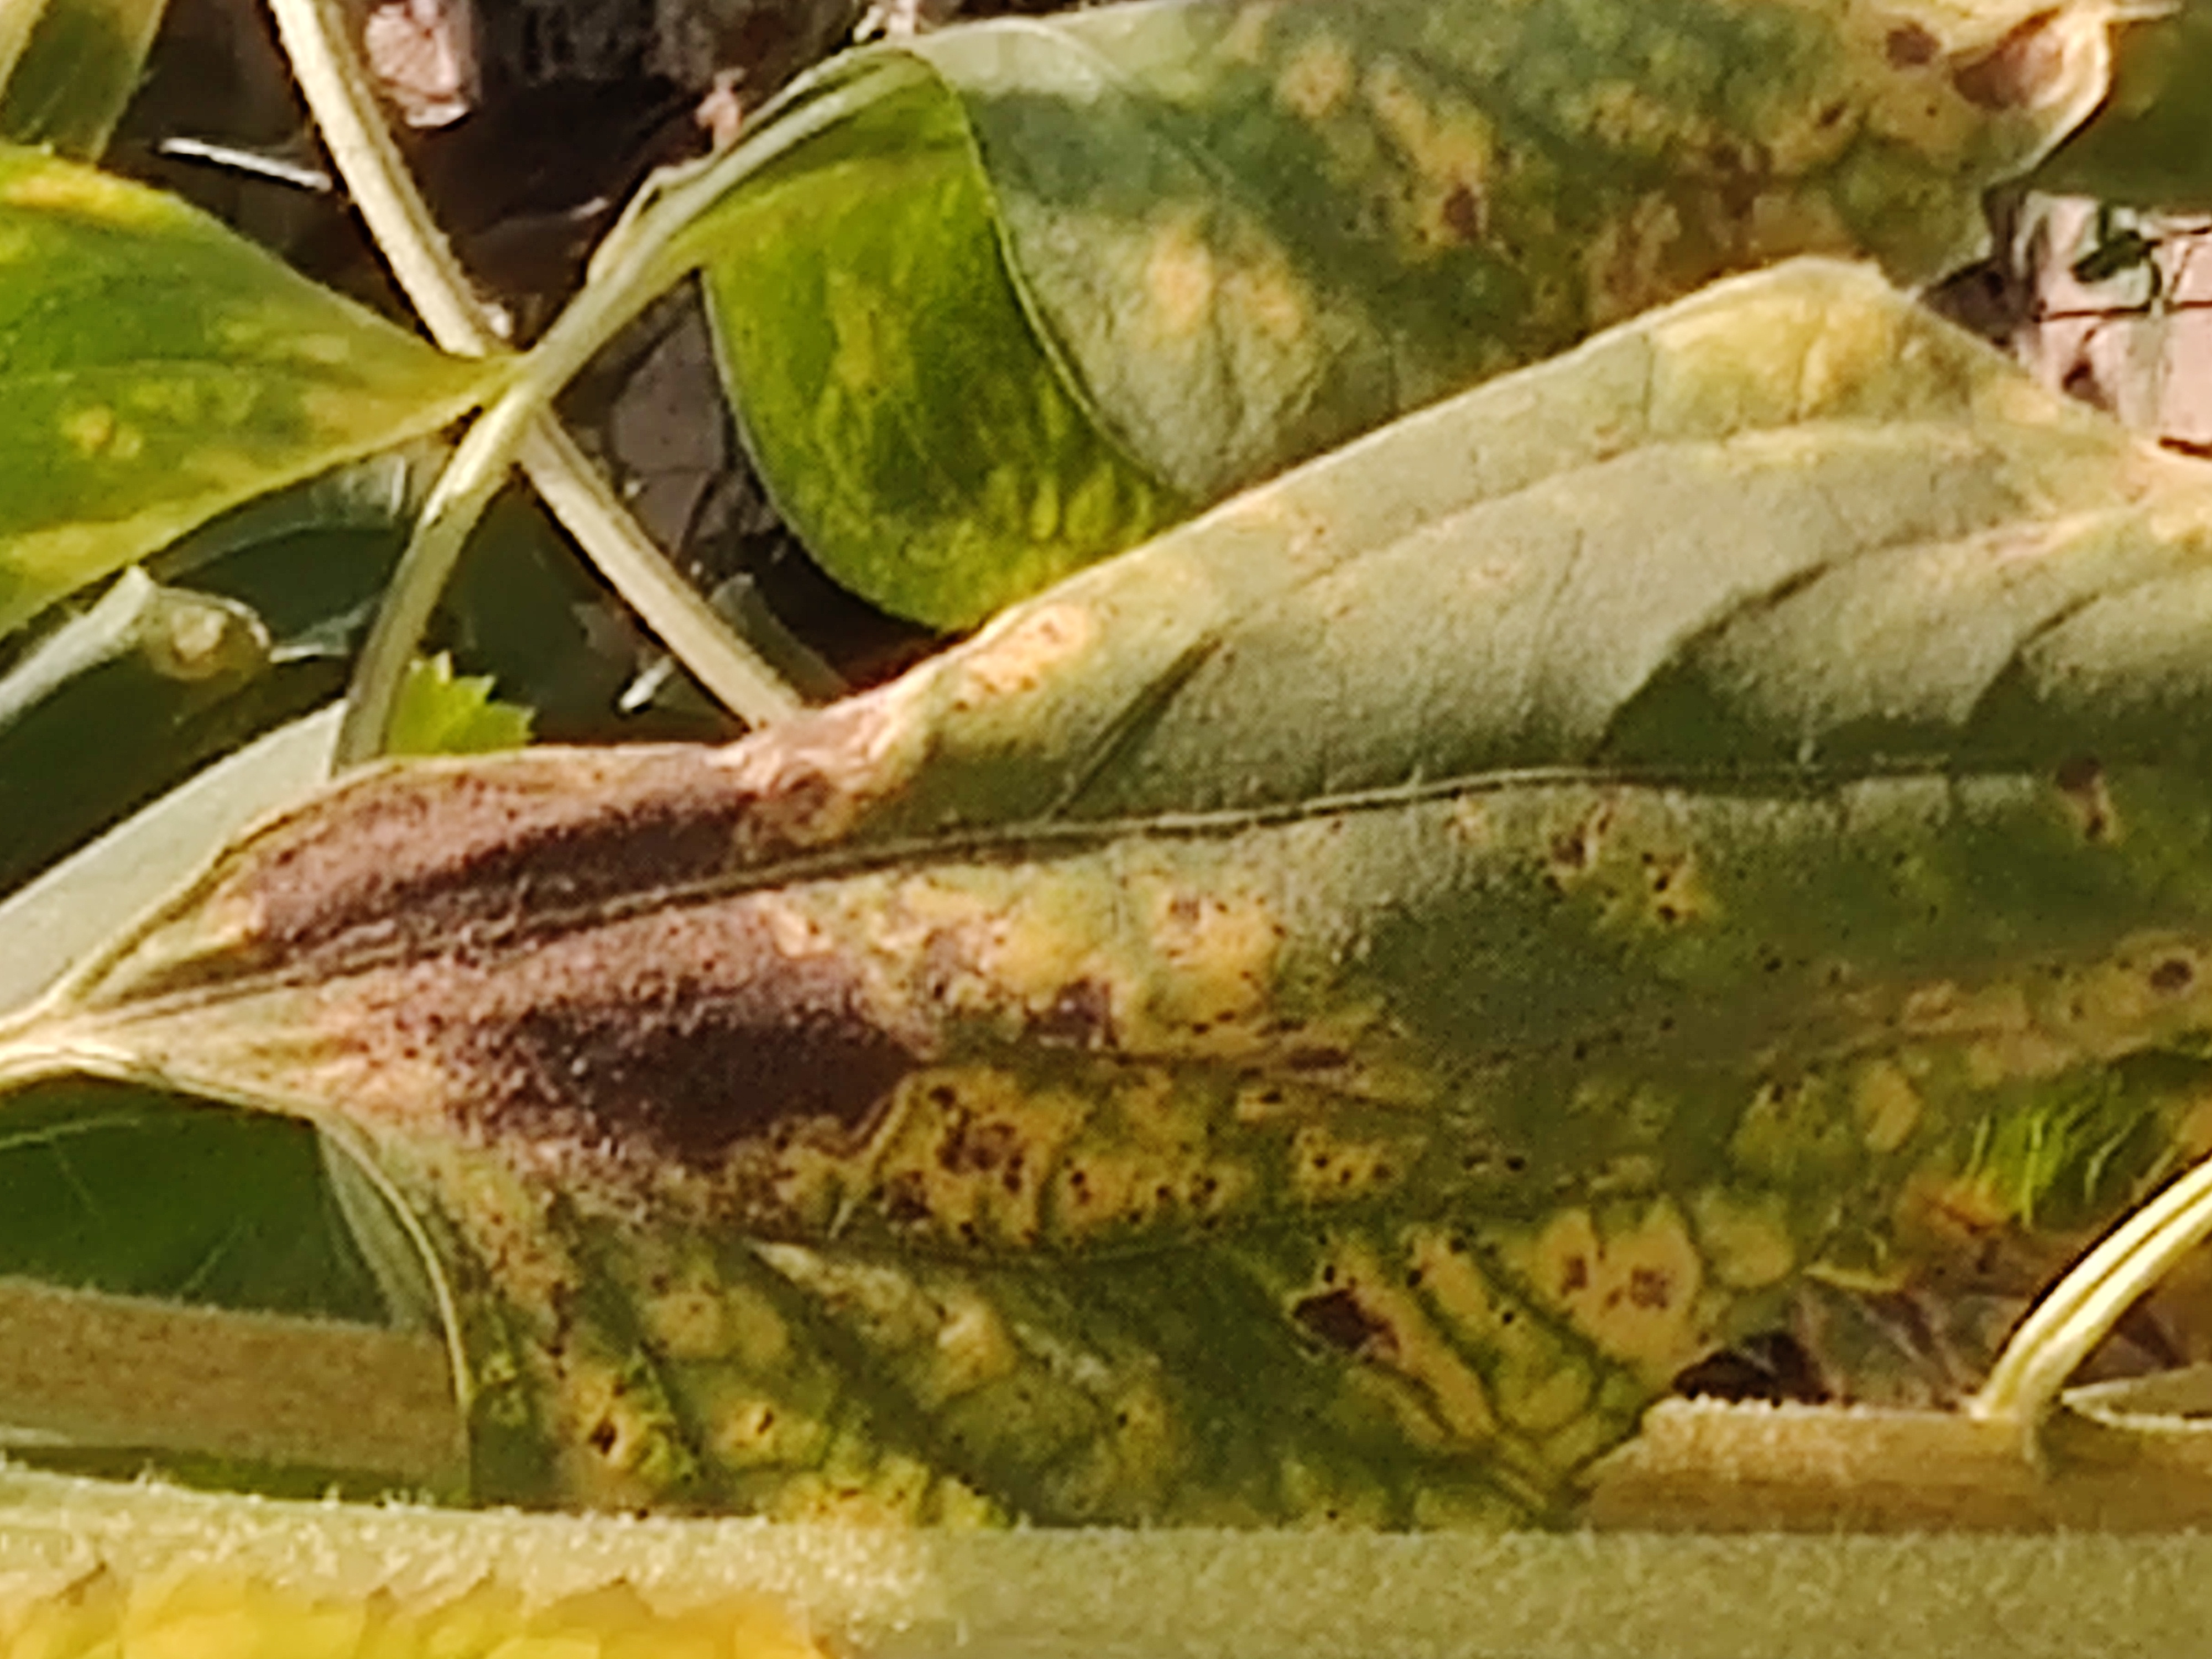
Label: Leaf_scars